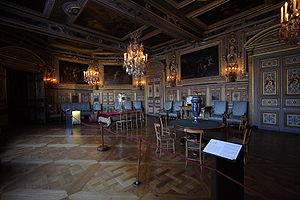
Salon Louis-XIII, ou «
Le château de Fontainebleau est un château royal de styles principalement Renaissance et classique, près du centre-ville de Fontainebleau, à une soixantaine de kilomètres au sud-est de Paris, en France. Les premières traces d'un château à Fontainebleau remontent au XIIᵉ siècle. Les derniers travaux sont effectués au XIXᵉ siècle.